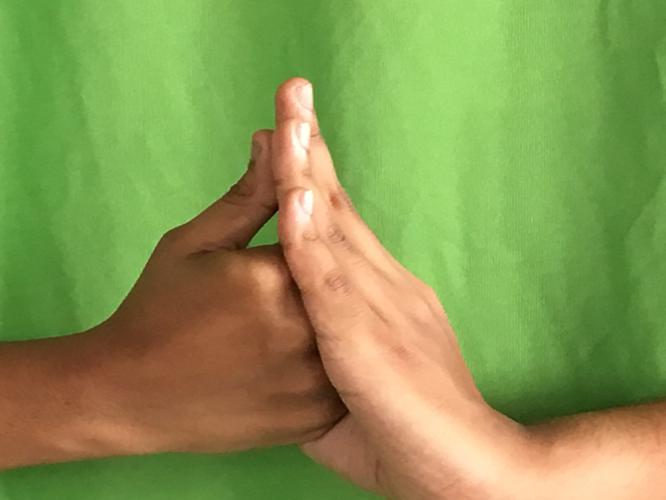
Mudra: Shanka
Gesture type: double_hand